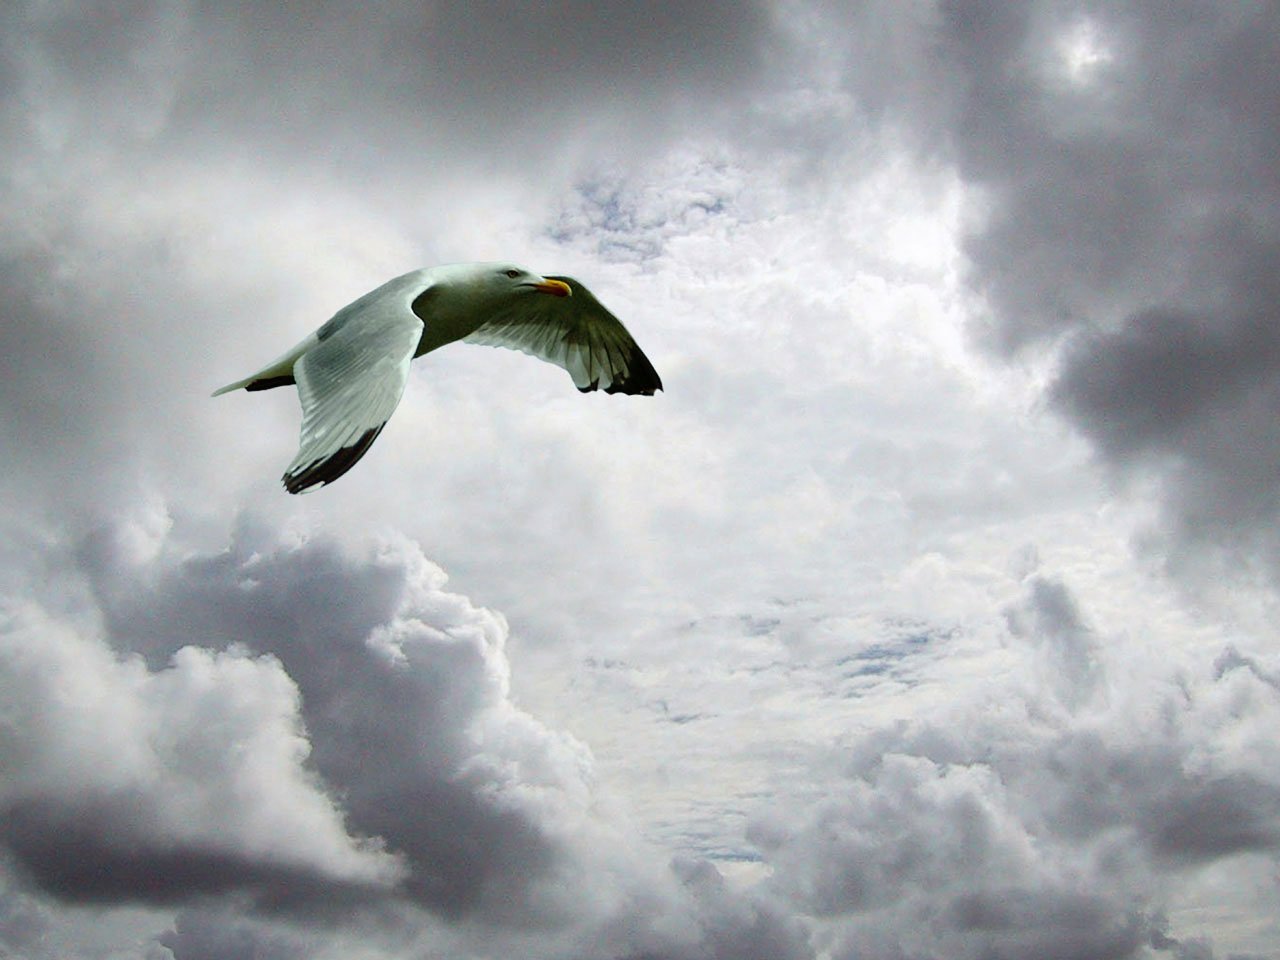
nature, bird, wing, cloud, sky, seabird, flying, seagull, gull, flight, clouds, vertebrate, charadriiformes, atmosphere of earth